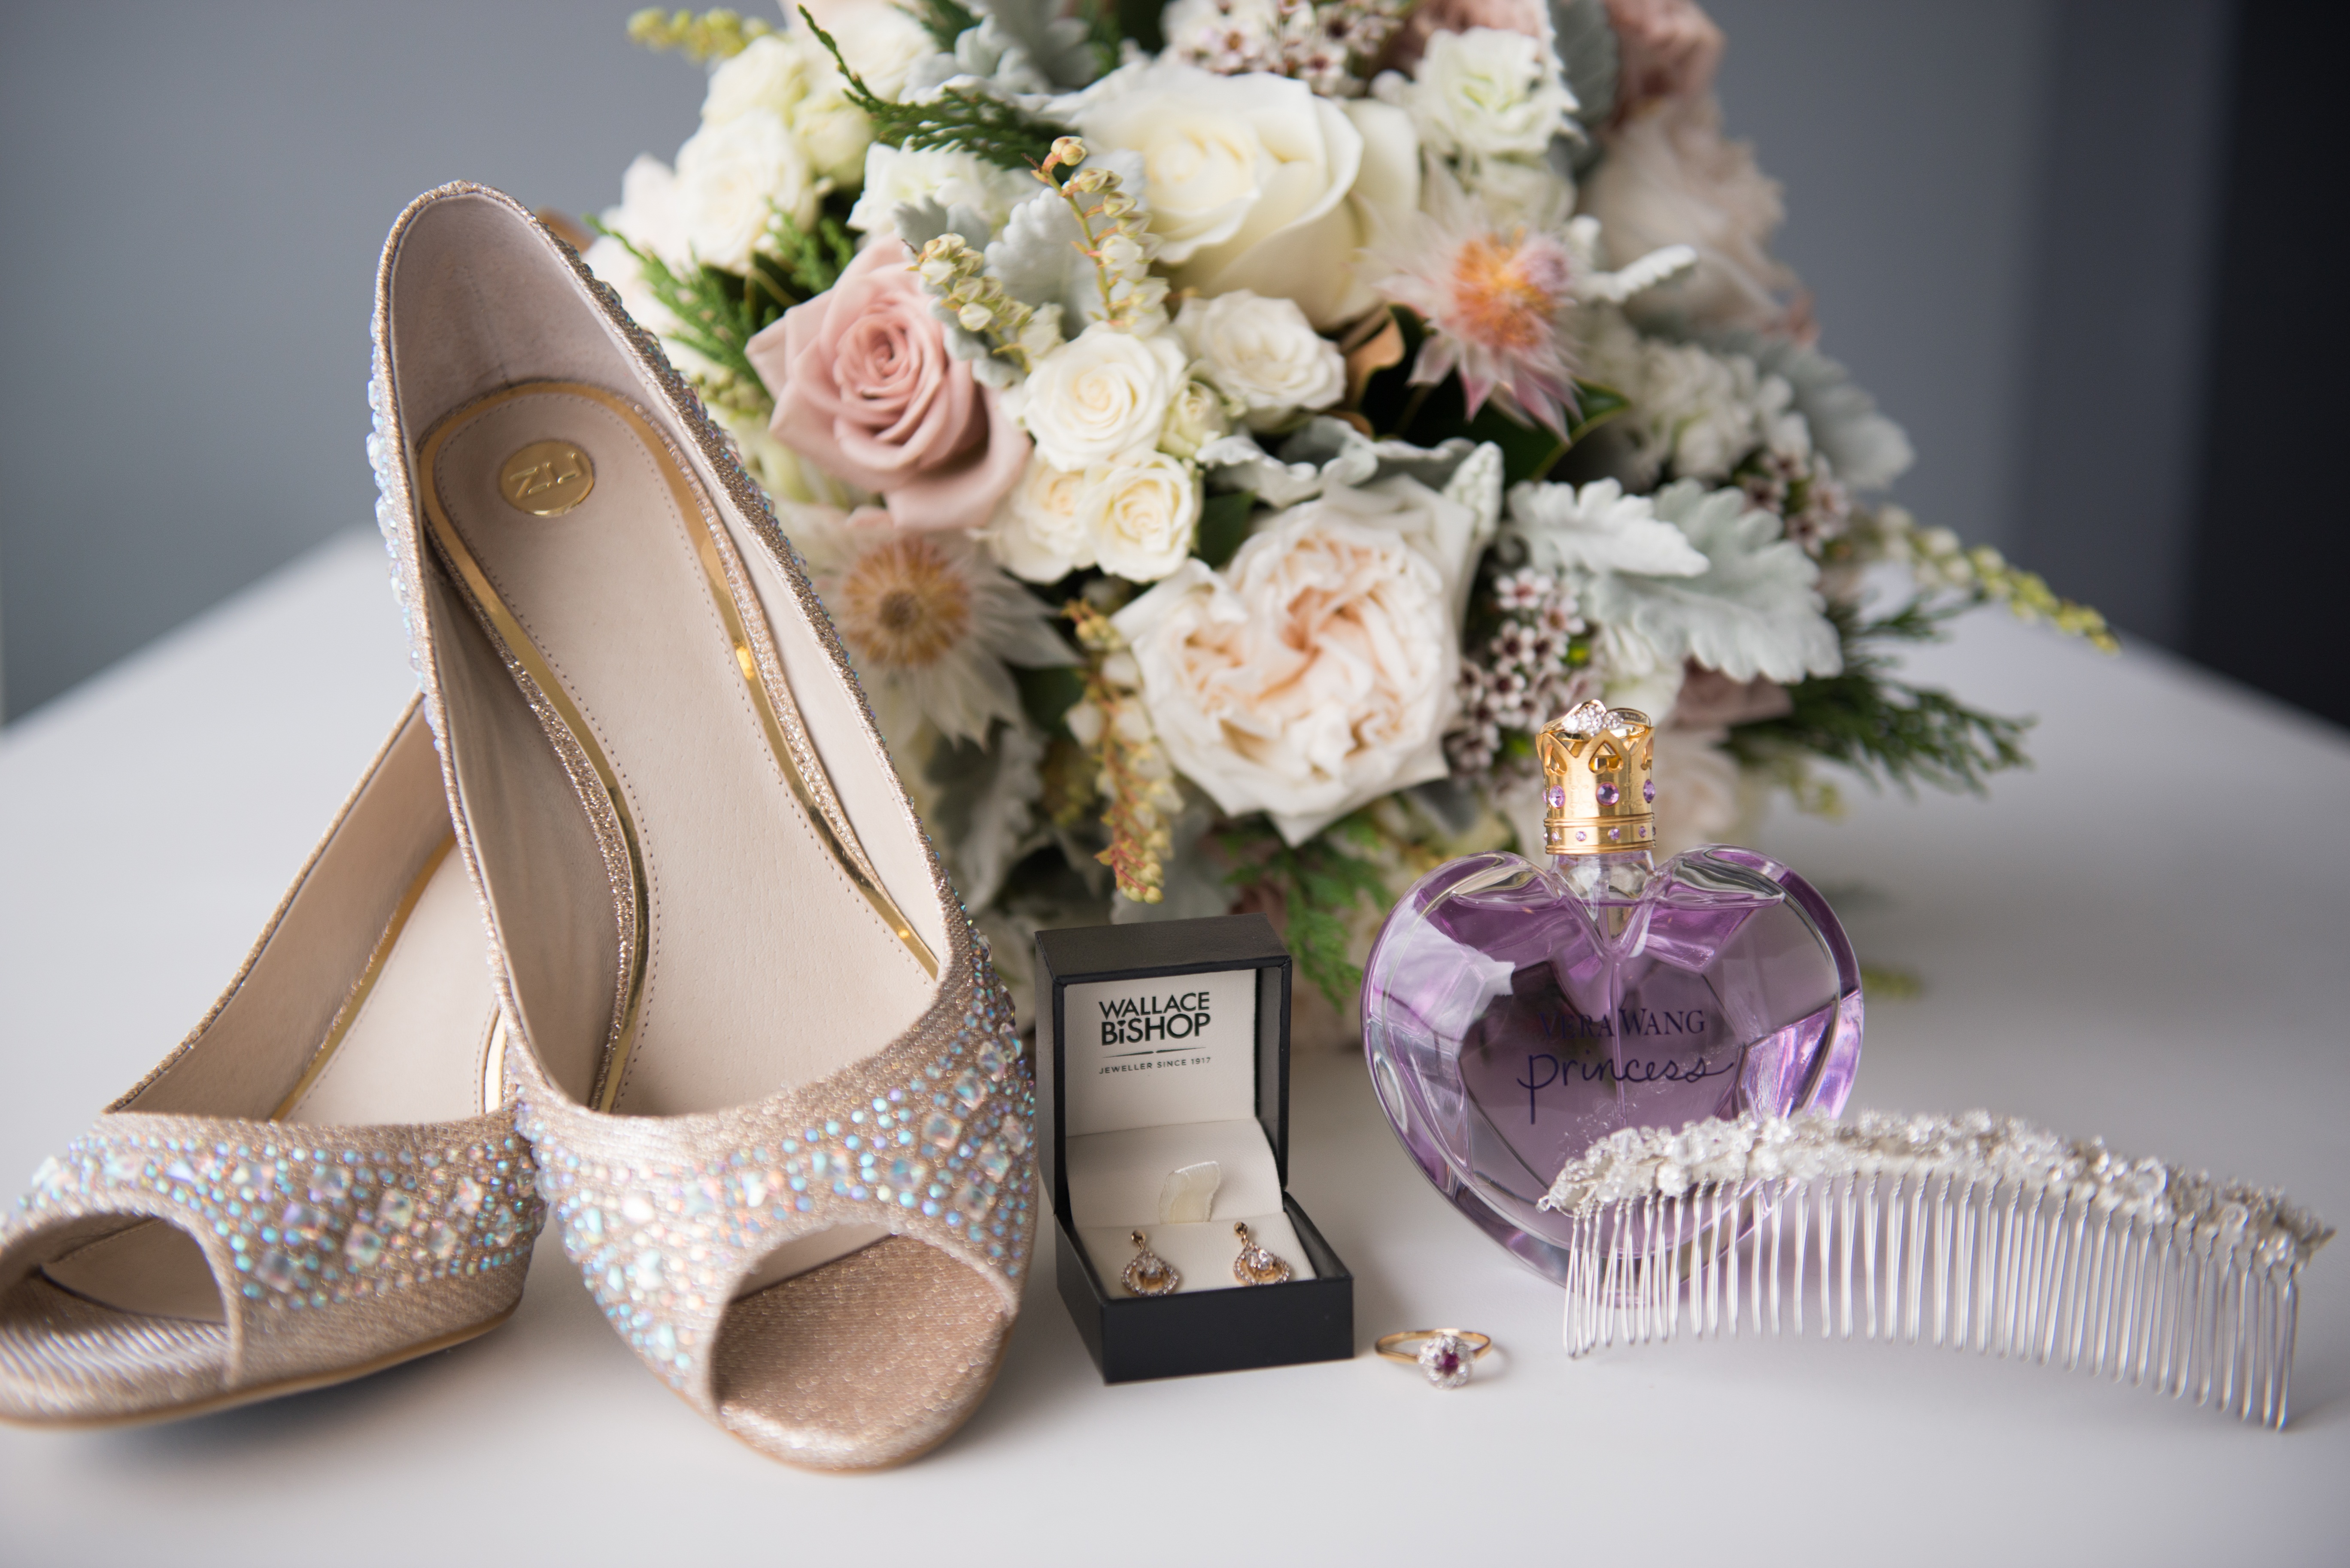
ring, flower, petal, bouquet, spring, wedding, bride, married, marriage, shoes, footwear, rings, floristry, flower bouquet, floral design, flower arranging